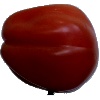
Label: Tomato Heart 1